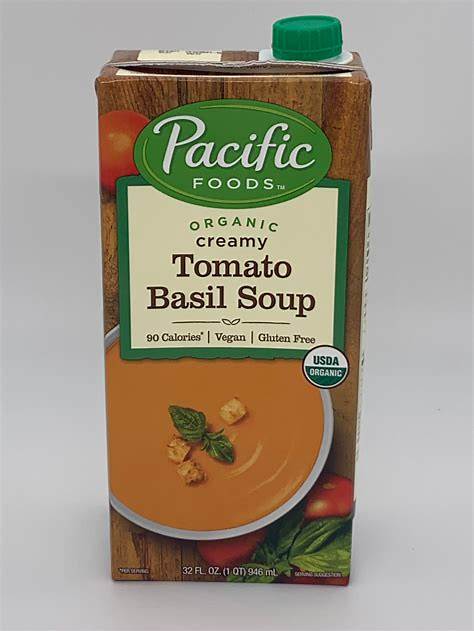
Label: cardboard